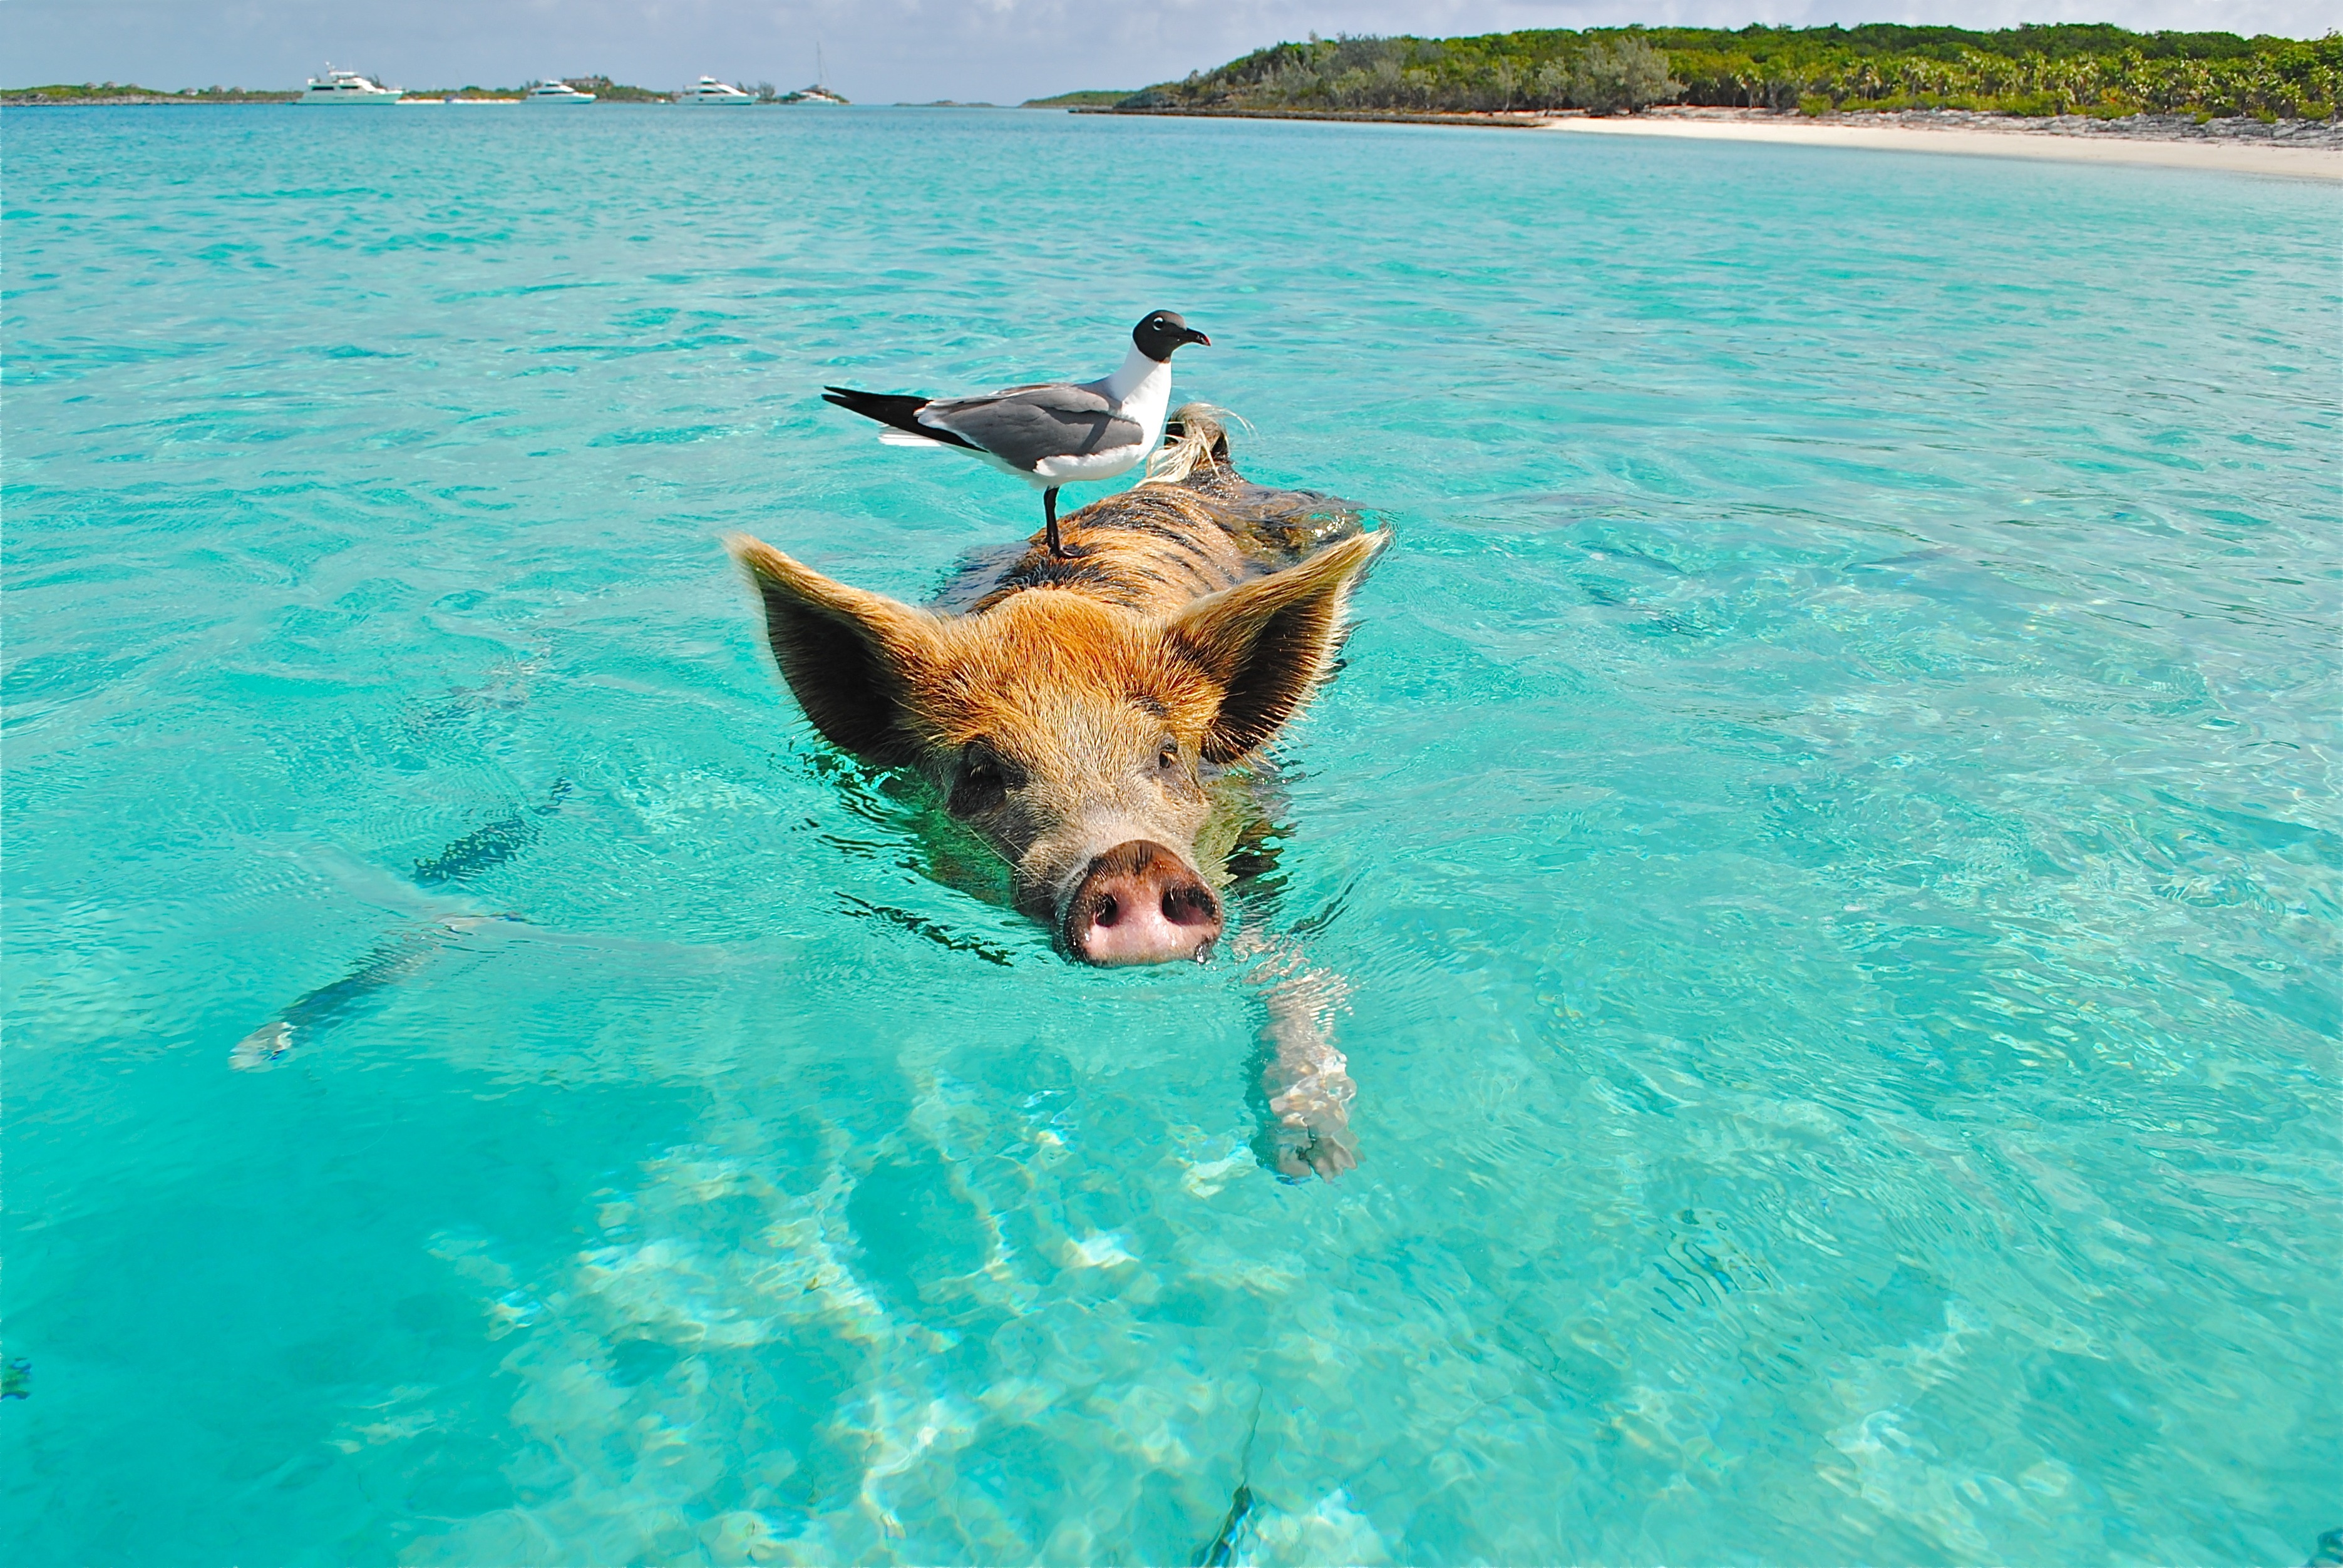
sea, nature, ocean, animal, seagull, vacation, fish, bahamas, staniel cay, swimming pig, exumas